Stanford University student housing

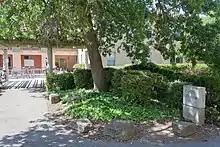

The suites are apartment-style houses for upperclass students and are housed in Anderson, Griffin, Jenkins and Marx (a theme house). The names of the suites honor former Stanford academic leaders and faculty members: Melville Best Anderson, the first head of the English department; James Owen Griffin, who was invited by President Jordan as one of the first faculty; Oliver Peebles Jenkins, first professor of Physiology and Zoology; and Charles David Marx, the first professor of Civil Engineering. Meals for the suites are served in four Dining Clubs: Avanti, Beefeater, Bollard and Middle Earth.